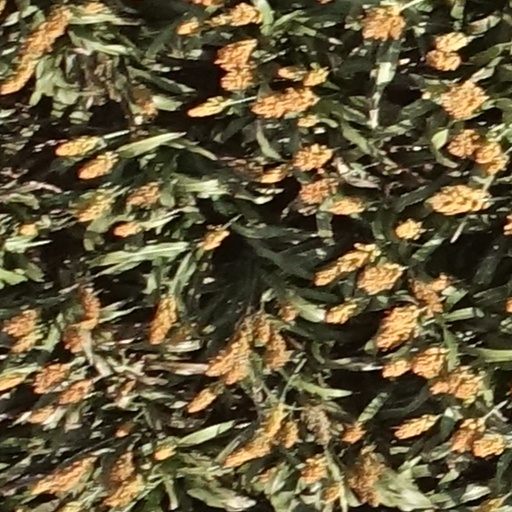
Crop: sorghum